178th Siege Battery, Royal Garrison Artillery

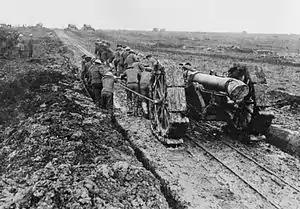
6-inch howitzer being moved through mud on the Western Front.

The battery disembarked at Le Havre and once the guns and stores had arrived it entrained on 11 October for Savy, the railhead for the Arras sector. It then went into existing guns positions near Dainville, with Right Section on the Arras–Doullens road and Left Section in a sunken road near the railway station. The men were billeted in Dainville, but moved to dugouts alongside the guns when the village came under shellfire. Two observation posts (OPs) codenamed 'Opera Box' and 'Duchess' were established in the infantry's reserve trenches, later supplemented by 'Spaxton' in Beaumetz village. From 13 October, the battery formed part of 54th Heavy Artillery Group (HAG) with Third Army. 178th Siege Bty began registering its guns on Ficheux Mill, enemy batteries and other targets for VII Corps on 19 October. 54th HAG handed its batteries over to 47th HAG on 10 November and then the battery hauled its guns about up the Arras–Doullens road to positions near Berneville, where it joined 65th HAG on 15 November. Daily firing continued on various targets.